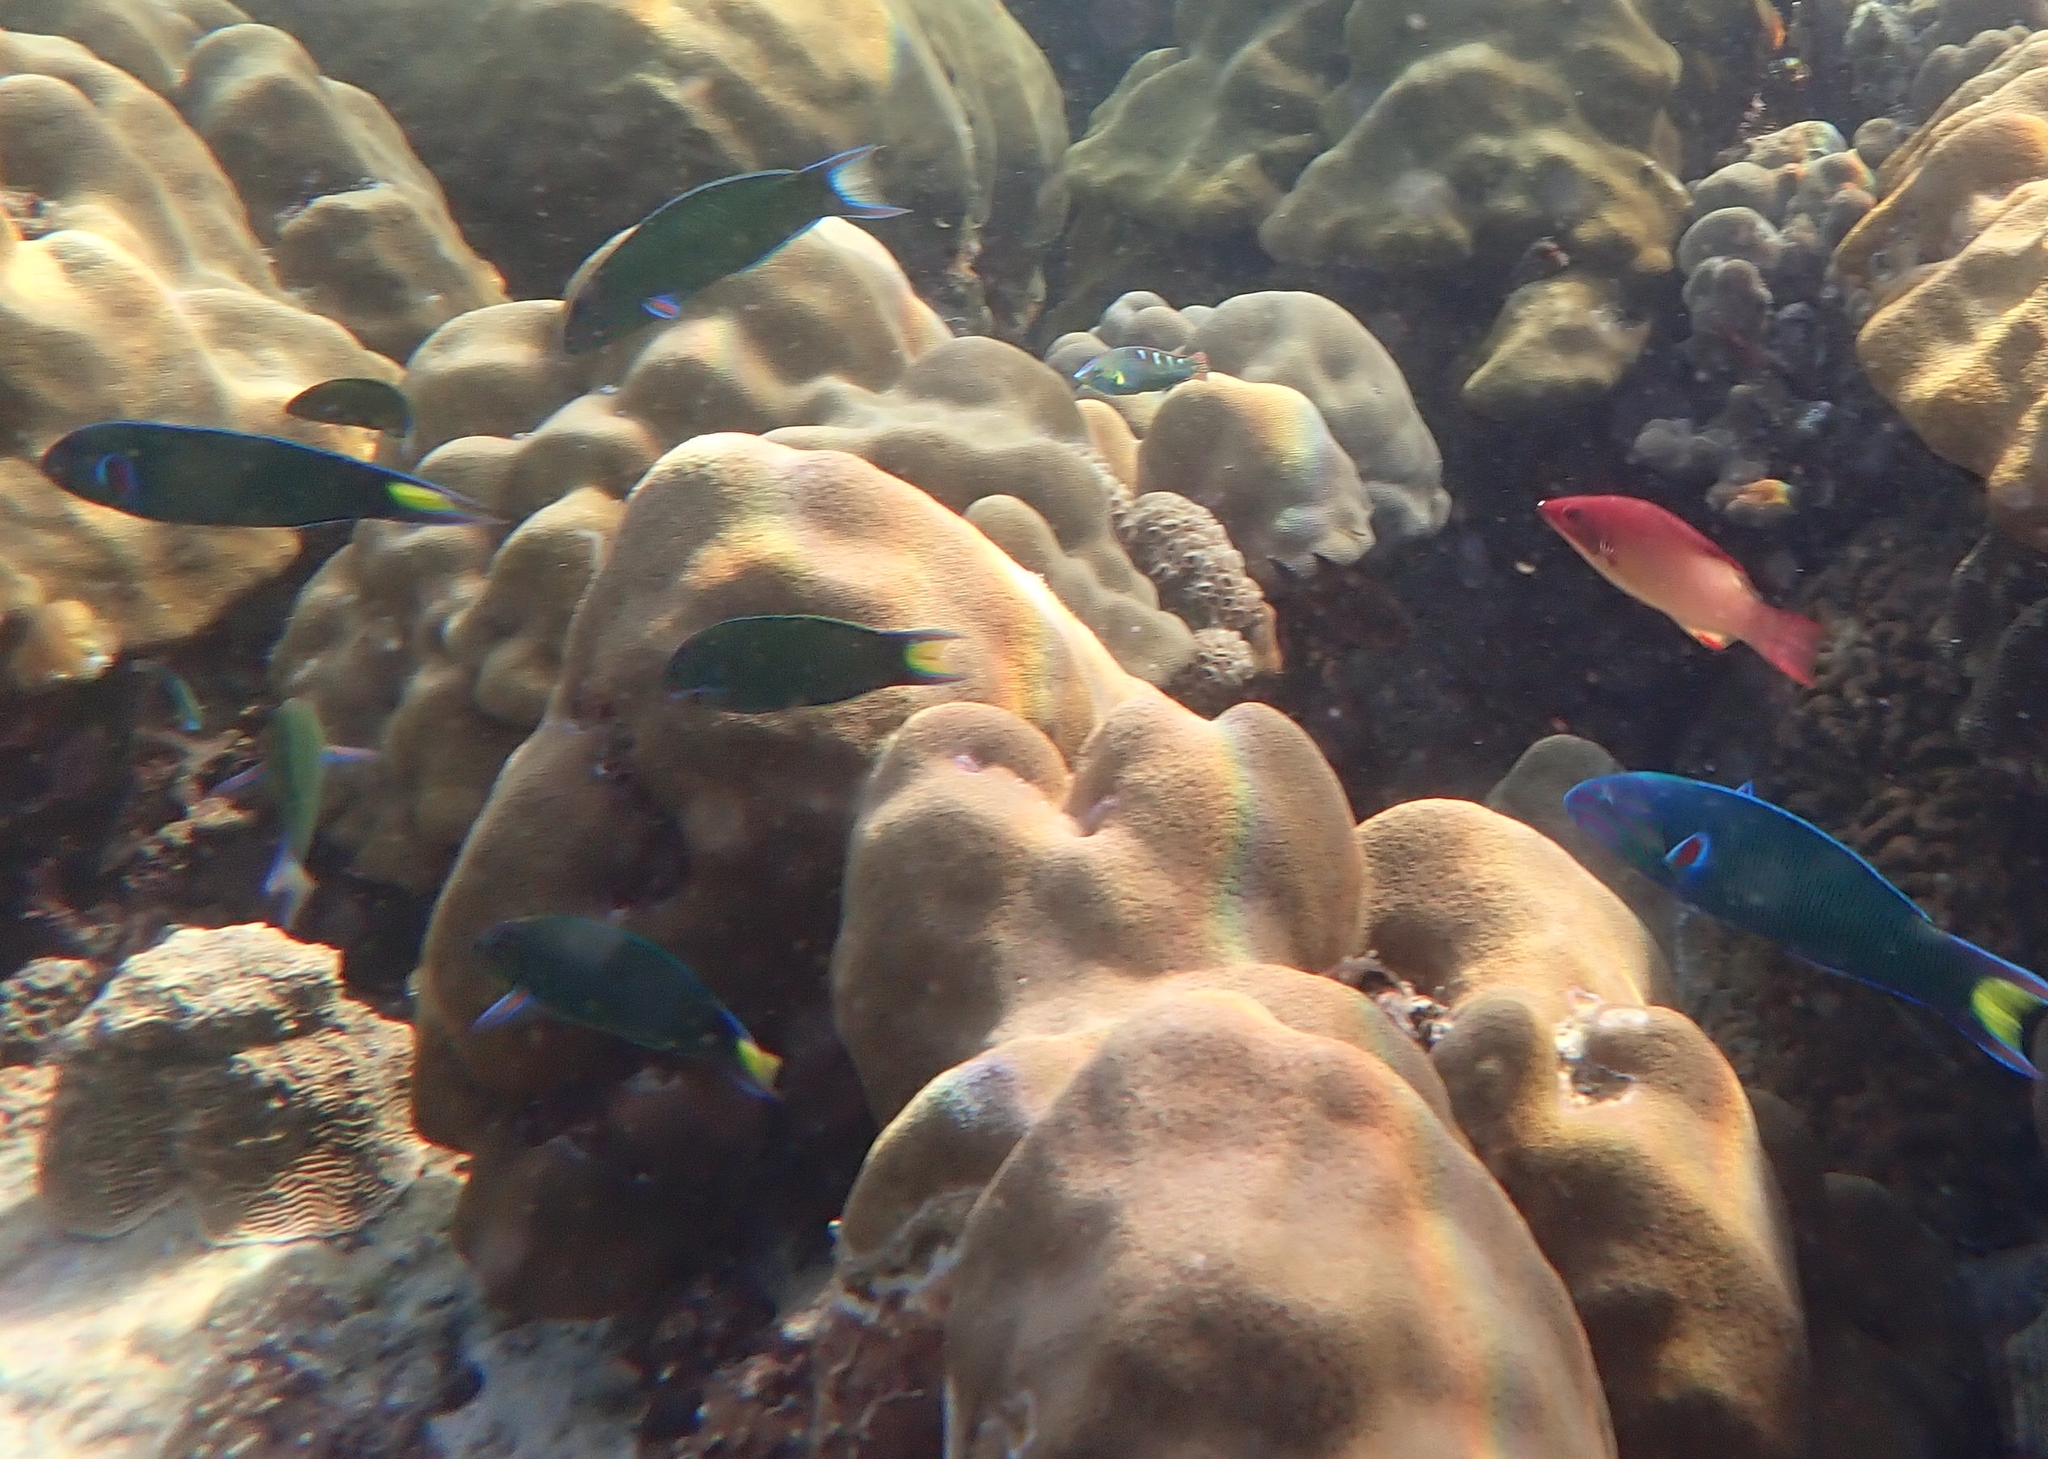
Thalassoma lunare (Moon Wrasse)